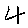
Label: 4